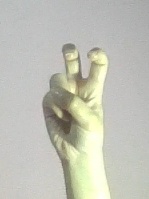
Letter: toot